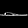
Label: Sandal